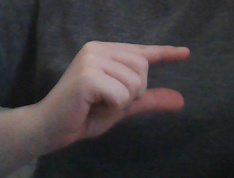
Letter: dal